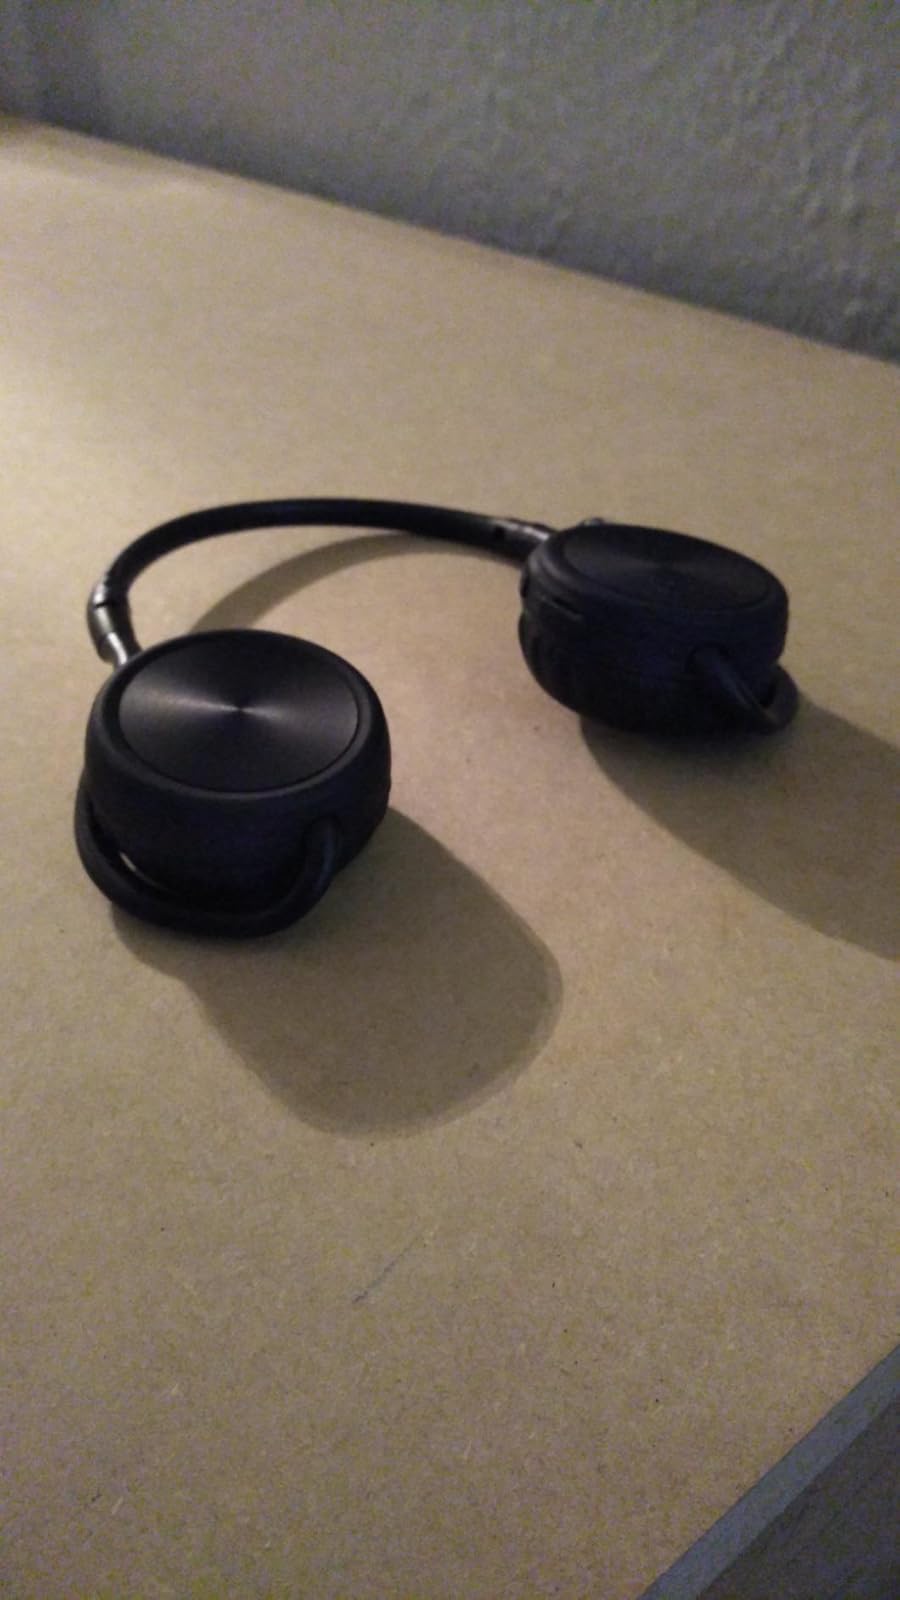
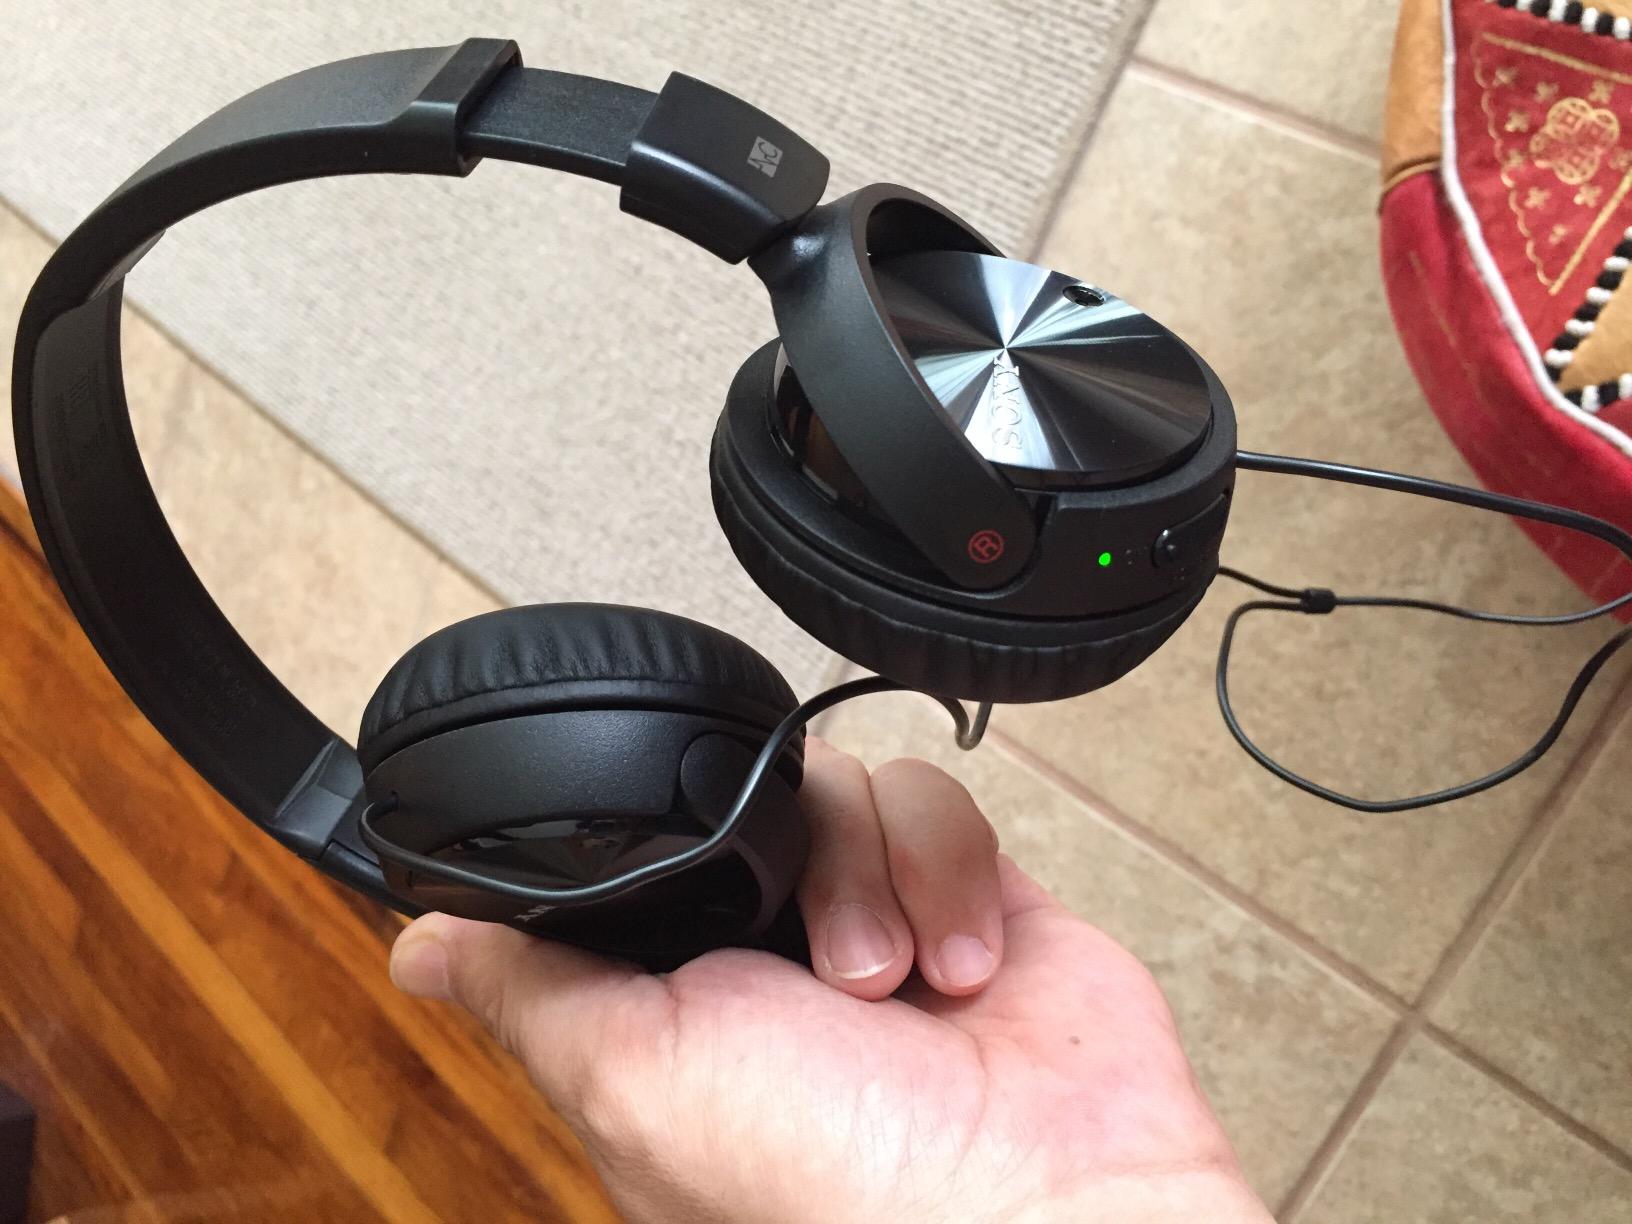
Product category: headphones
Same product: no